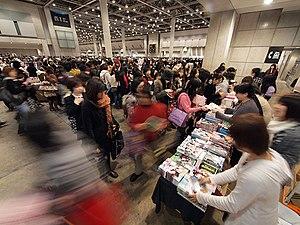
Convention Comic City Comic City copyright
Les conventions Comic City, organisées par l'agence de presse spécialisée Akaboo, sont des expositions-ventes de grande envergure où des auteurs peuvent exposer et vendre leurs mangas amateurs, appelés dōjinshi.